Genetic history of Africa

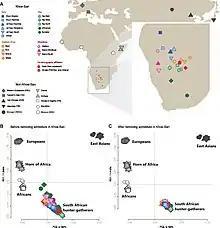
Geographic location of the samples analyzed in this study (A). PCA of the Khoe-San individuals, Eurasians, West and East Africans before (unmasked, B) and after (masked, C) applying the local ancestry pipeline (146,696 independent SNPs).

The term 'indigenous Africans' refers to the populations with primarily indigenous (non-Eurasian) ancestries, consisting of Niger–Congo speakers, Nilo-Saharan speakers, the divergent and diverse Khoisan grouping, as well as of several unclassified or isolated ethnolinguistic groupings (see ). The origin of the Afroasiatic languages remains disputed, with some proposing a Middle Eastern origin, while others support an African origin with varying degrees of Eurasian and African components. The Austronesian languages originated in southern East Asia, and later expanded outgoing from the Philippines.